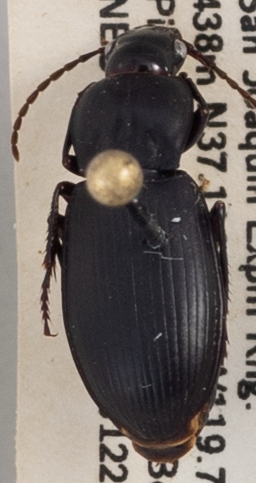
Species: Pterostichus ordinarius
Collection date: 2019-12-25 05:00:00
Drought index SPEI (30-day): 0.257
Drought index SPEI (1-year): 0.454
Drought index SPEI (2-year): -0.03